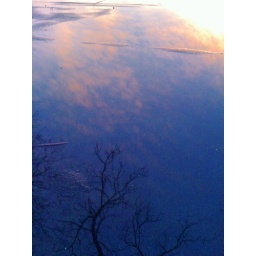
The sunset reflected in water on top of the pizza place that is next to my apartment building.